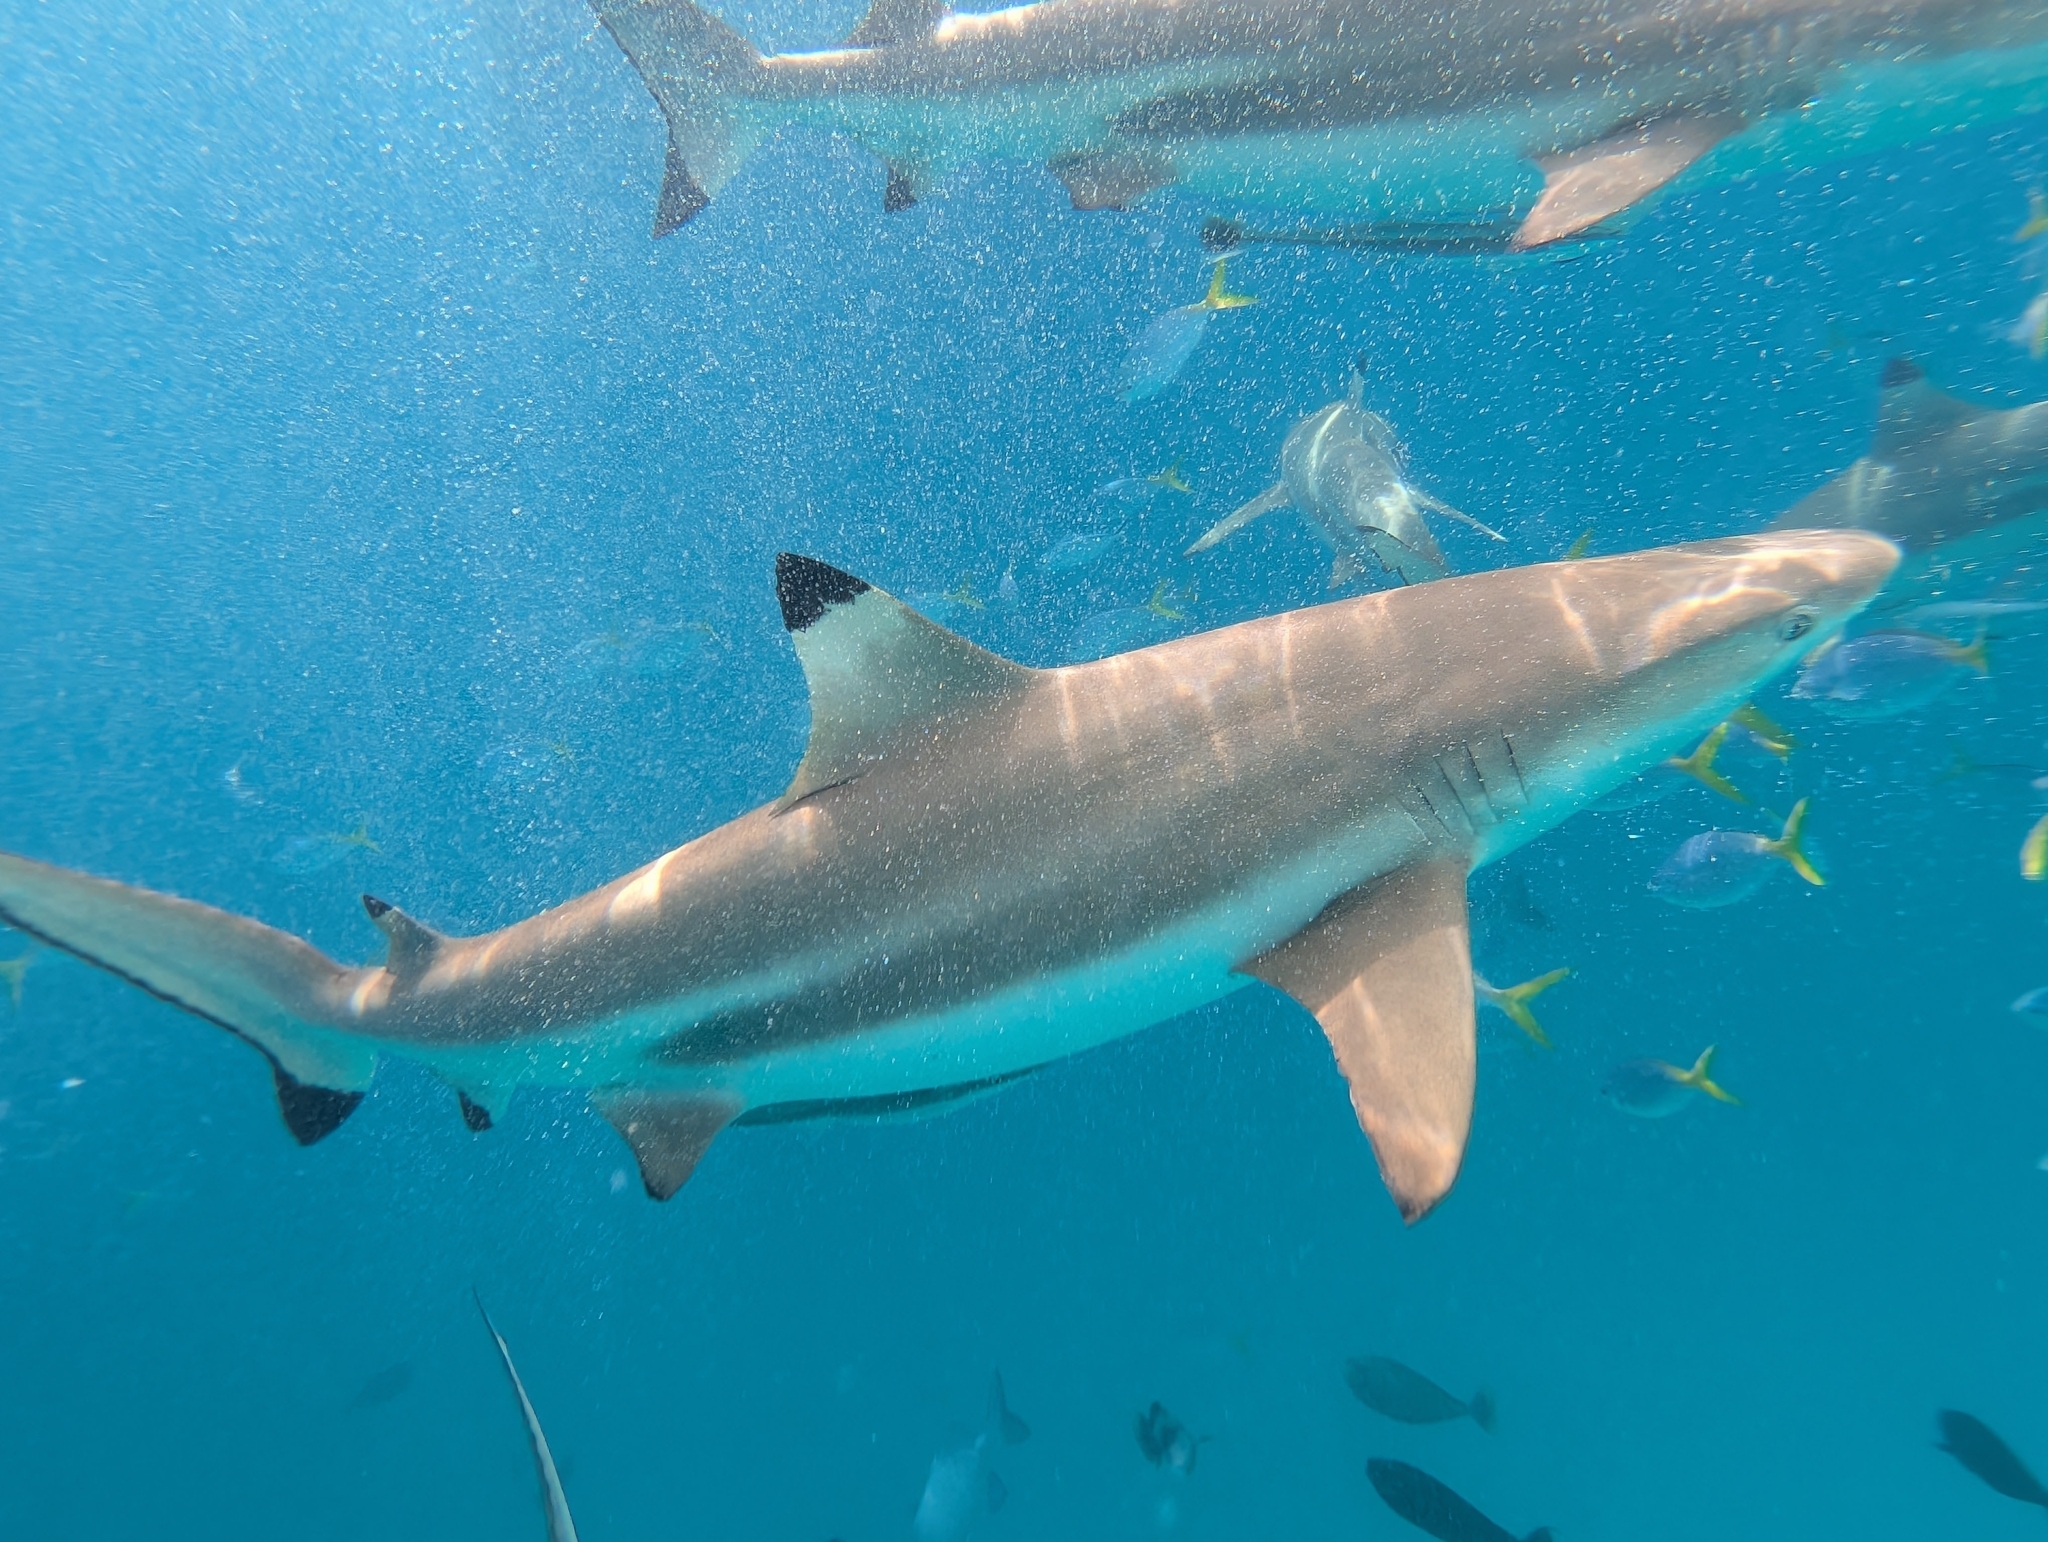
Carcharhinus melanopterus (Blacktip Reef Shark)